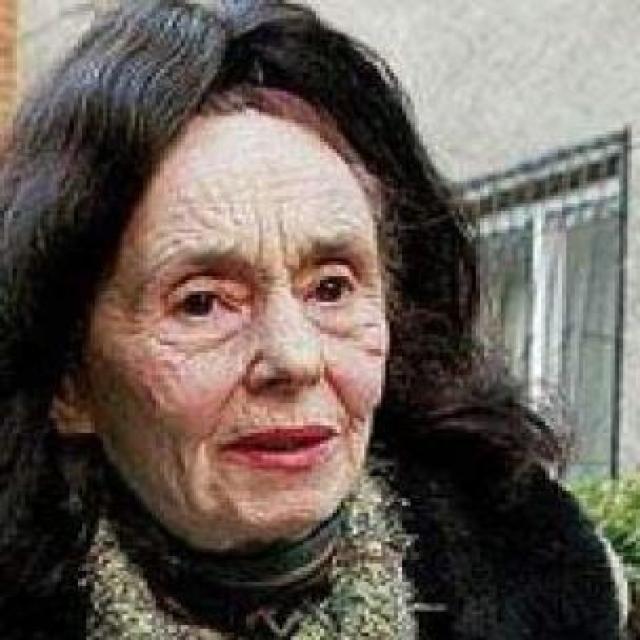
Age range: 65+